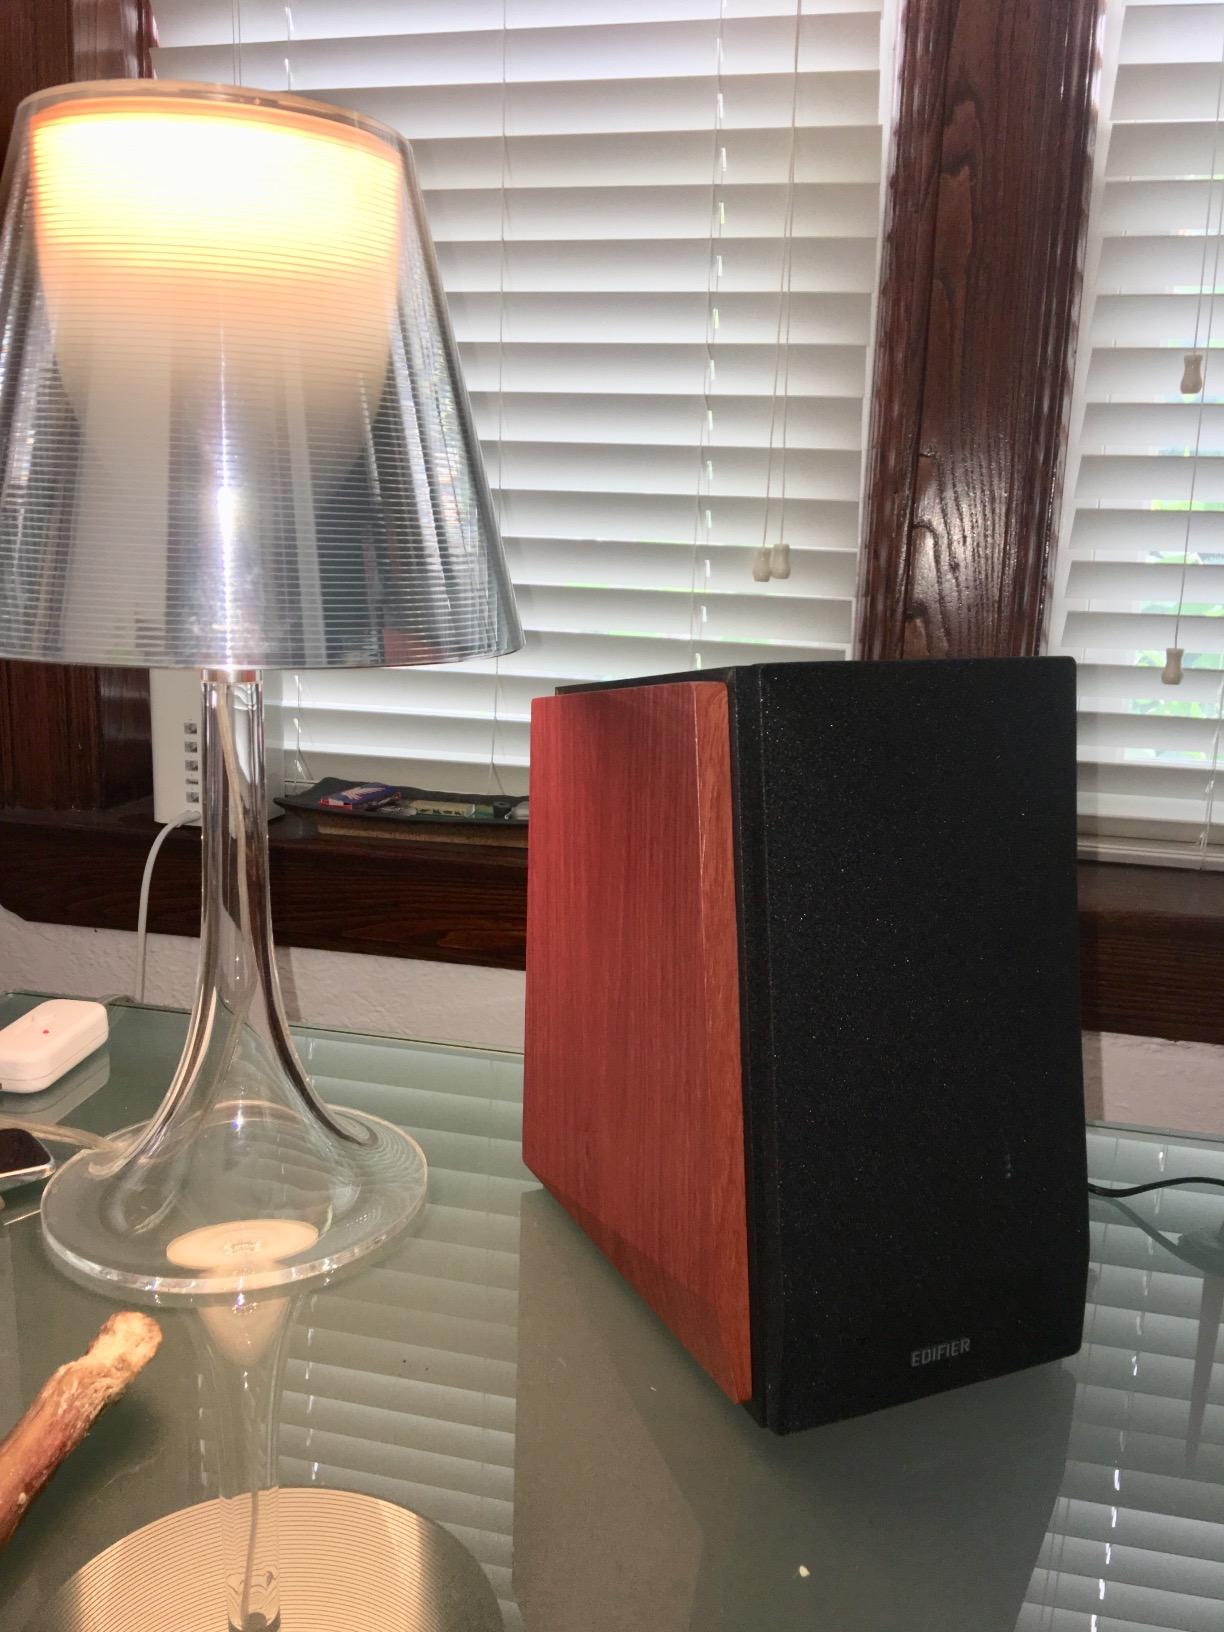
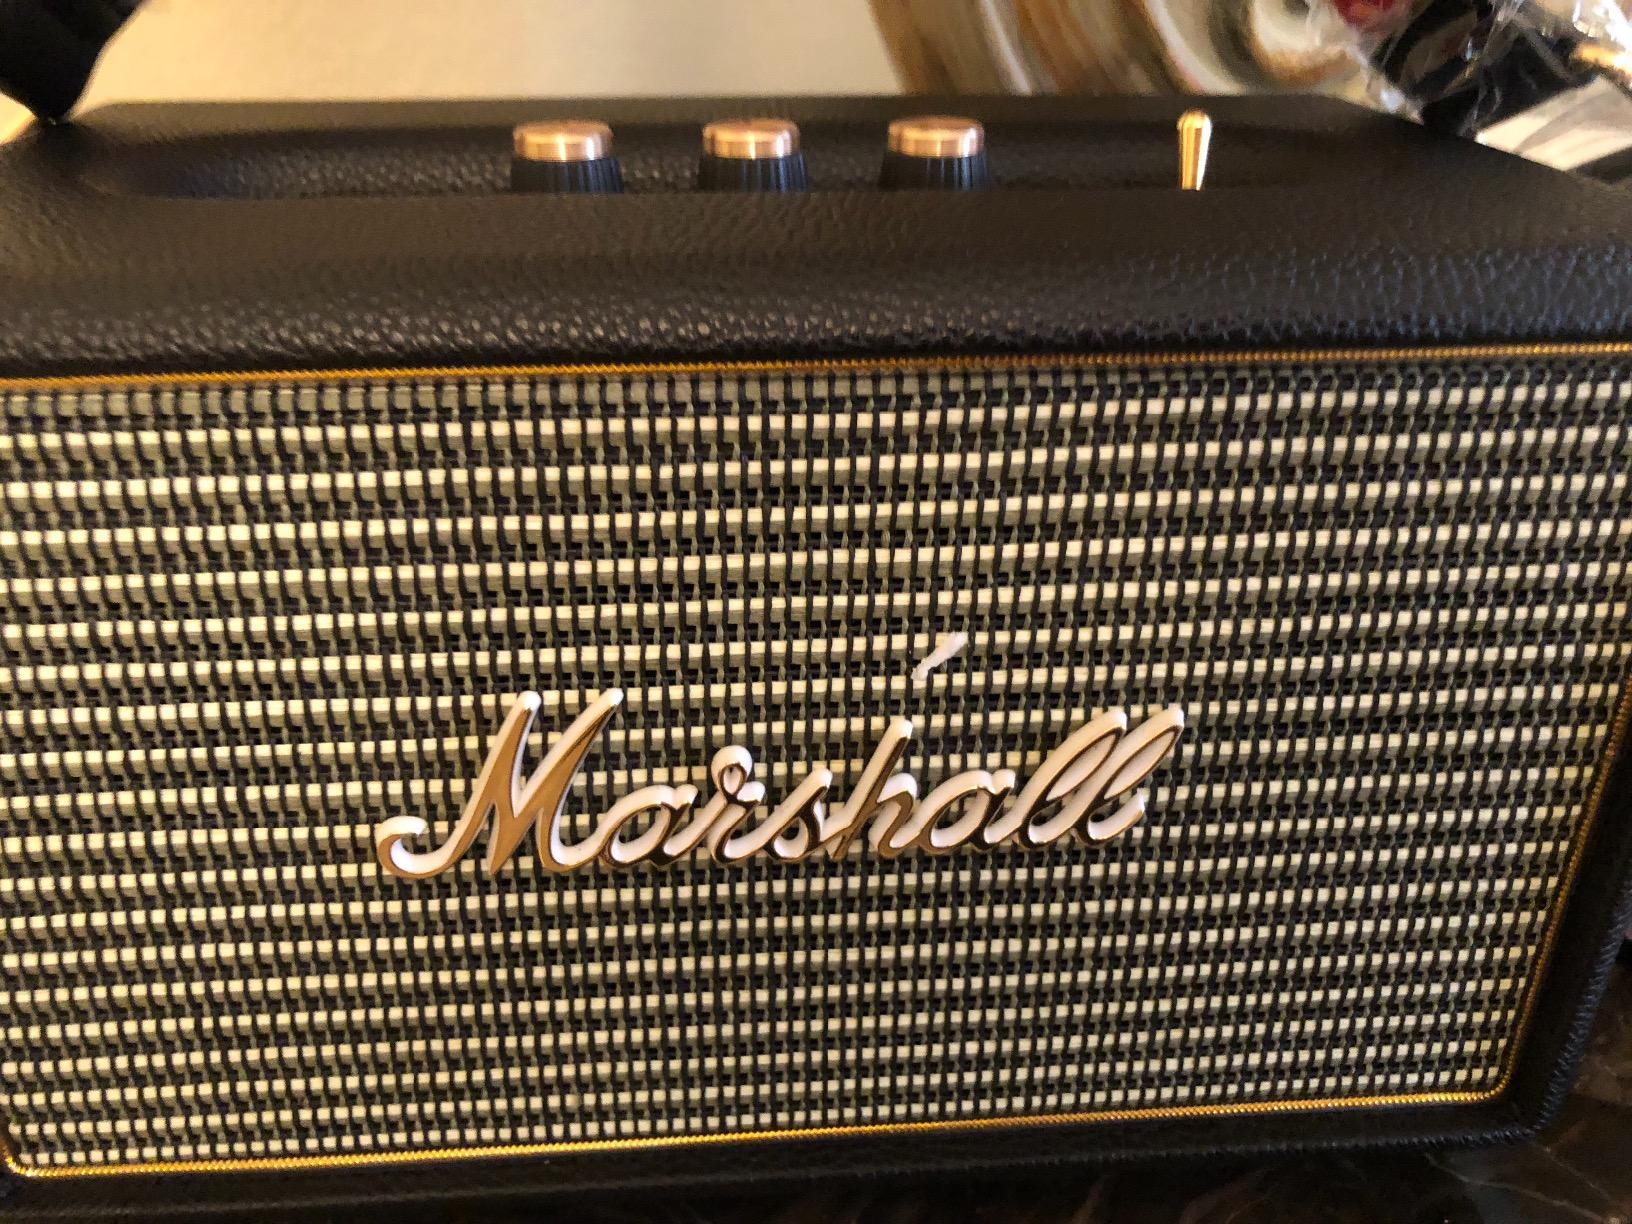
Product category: speaker
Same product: no